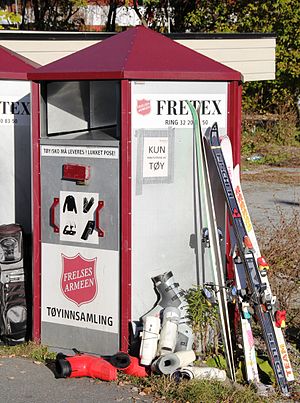
Fretex
Frelsens Hærs Fretex tøjcontainere placeret i Krokstadelva.
Fretex er Norges største rehabiliteringsselskab og brugtkæde. Fretex er en vigtig del af Frelsens Hær i Norge. Den første butik, Elevator, åbnede i Oslo i 1905.